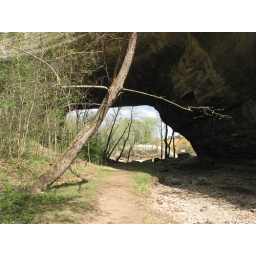
Natural arch in Russel County Kentucky. Locally known as Creelsboro rock house